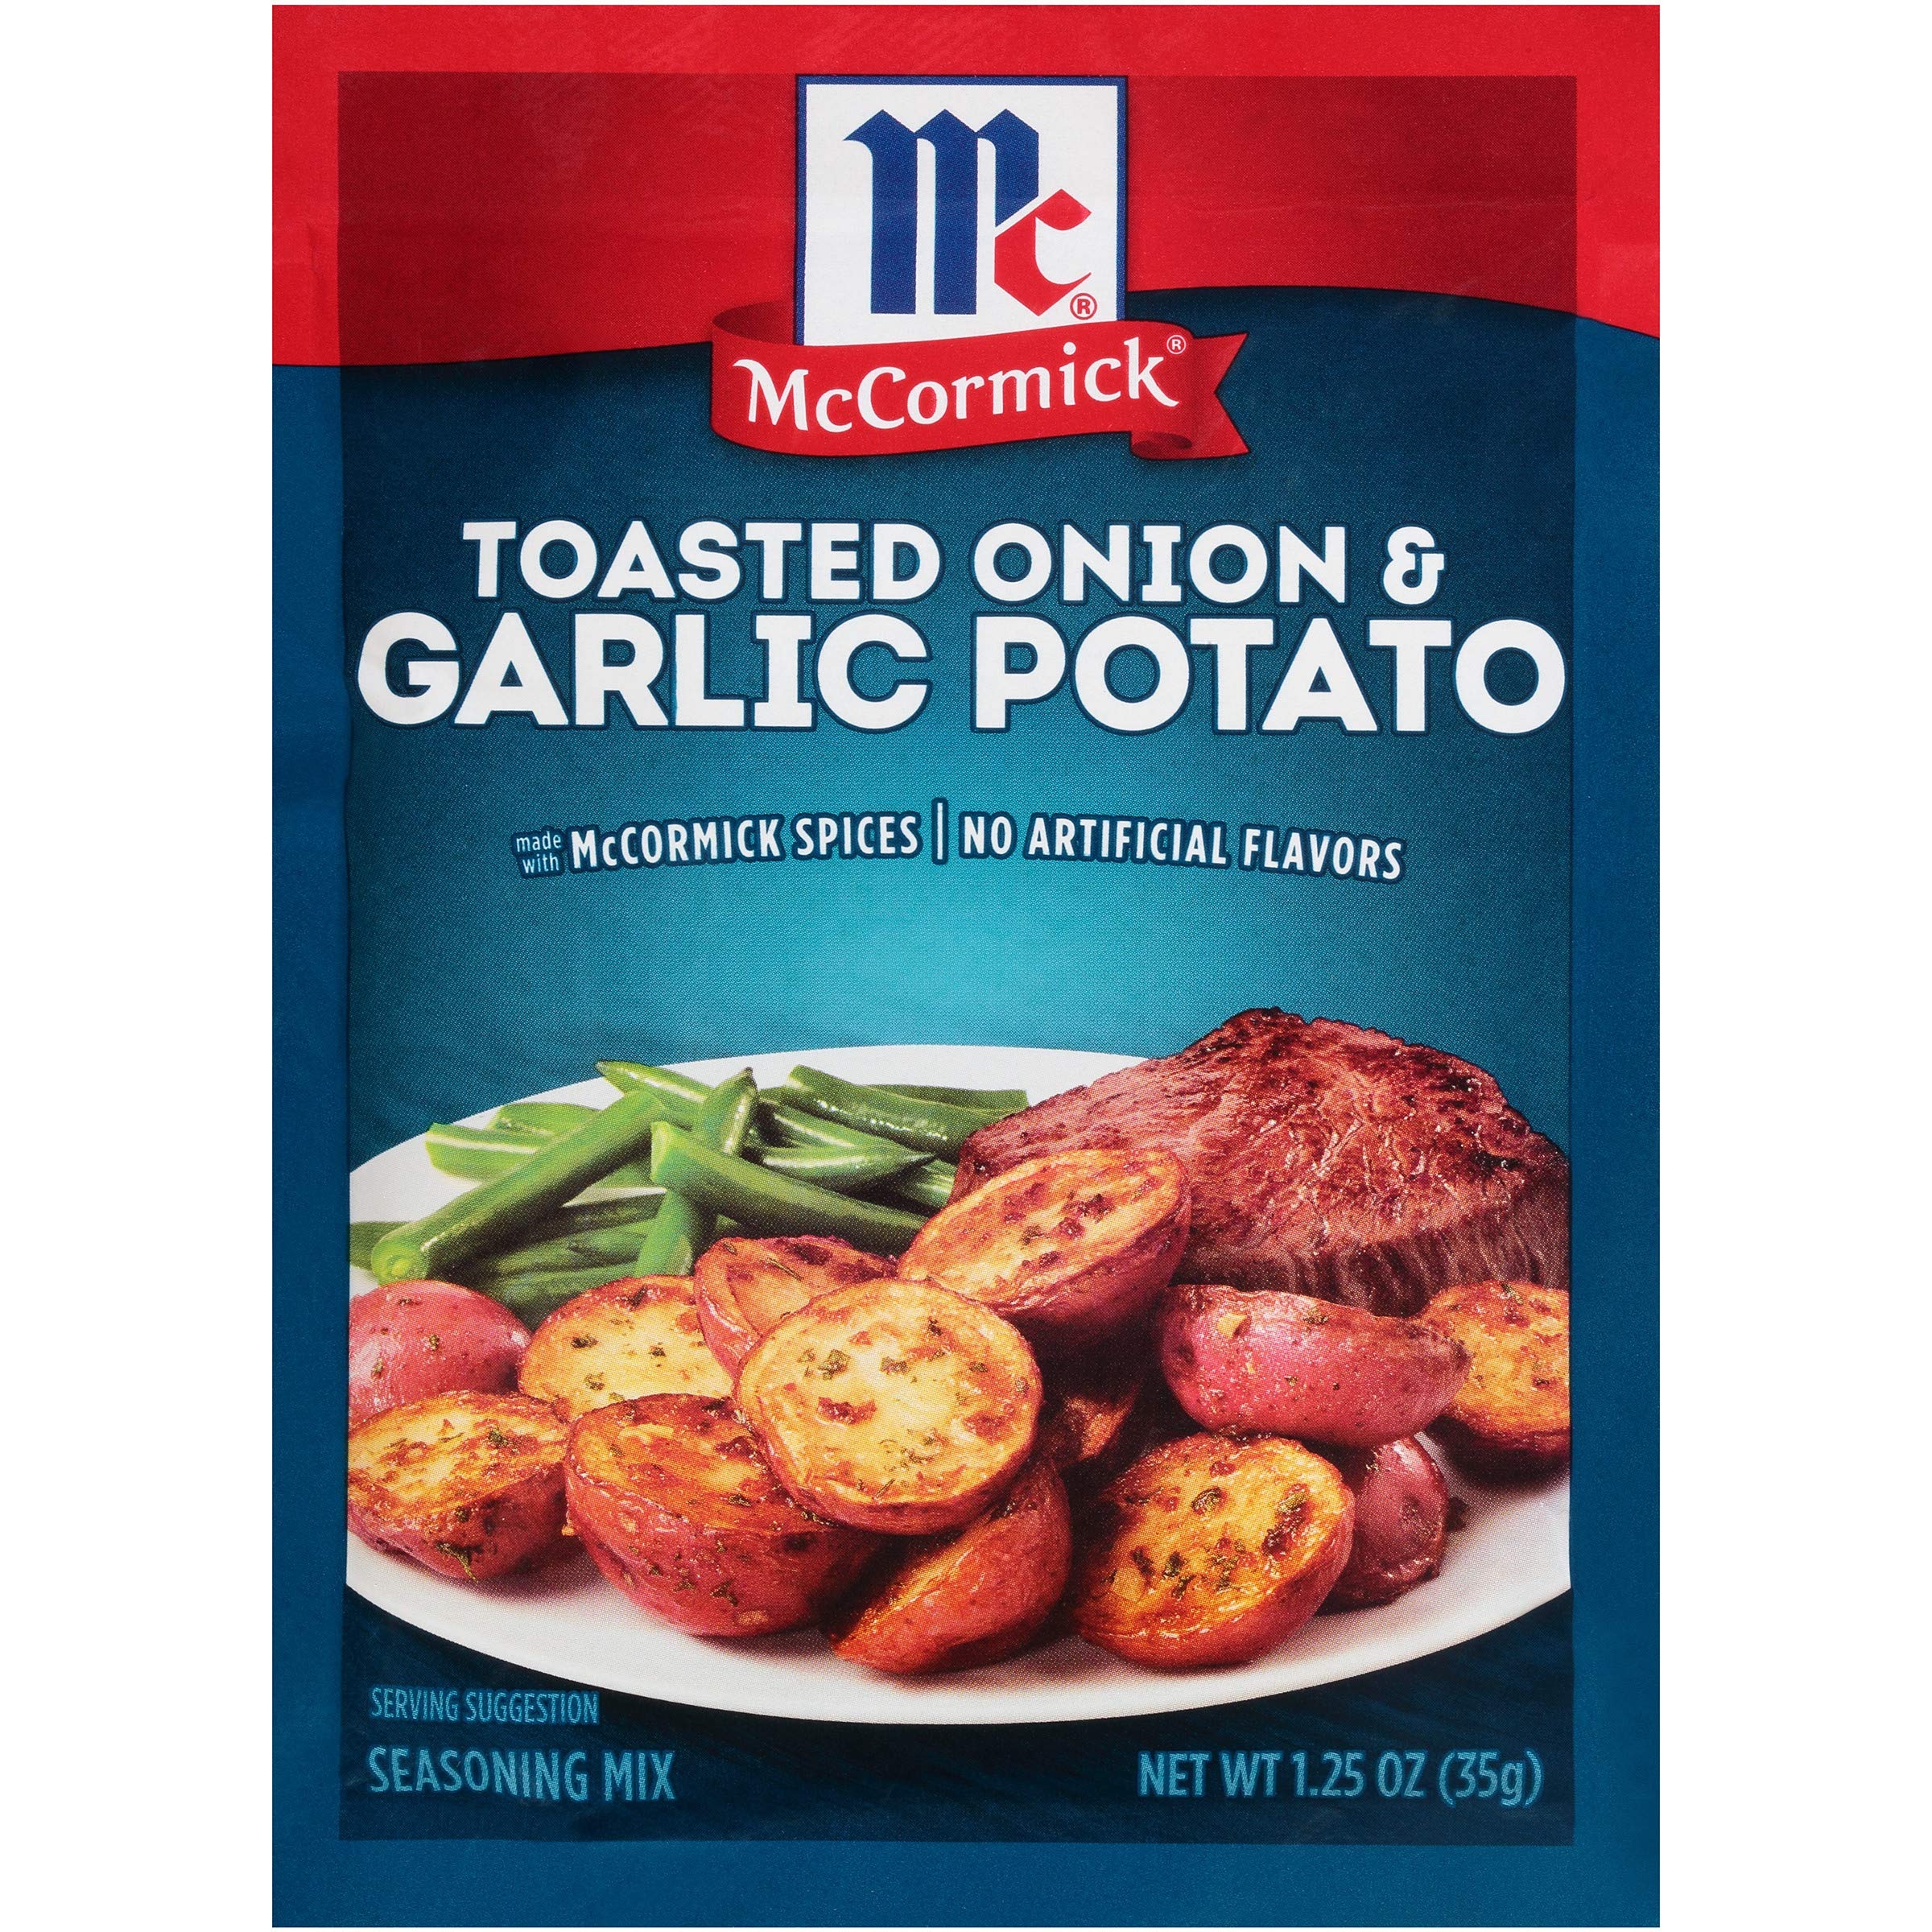
Item Name: McCormick Toasted Onion & Garlic Potato Seasoning Mix, 1.25 oz (Pack of 12)
Bullet Point 1: Easy potato seasoning mix with onion and garlic
Bullet Point 2: Potato Seasoning Mix has no artificial flavors or MSG added
Bullet Point 3: Family-friendly side dish with just 10-minute prep time
Bullet Point 4: Just toss cubed potatoes with oil and seasoning mix, bake and serve
Bullet Point 5: Made with McCormick spices
Value: 15.0
Unit: Ounce

Price: 32.04